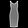
Label: Dress